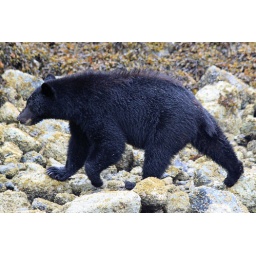
Black bear hunting for crabs under the rocks at low tide, Clayoquot Sound